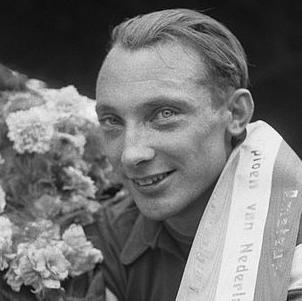
Age: 24